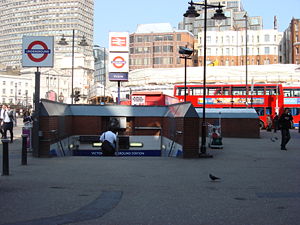
Victoria line / Stationer
Victoria line er en dybtliggende London Underground-bane, der går fra Syd- til Nordøstlondon. Den er farvet lyseblå på netværkskortet. Modsat de fleste Underground-baner kører den udelukkende underjordisk, med undtagelse af forbindelsen mellem Seven Sisters og banens depot i Northumberland Park.